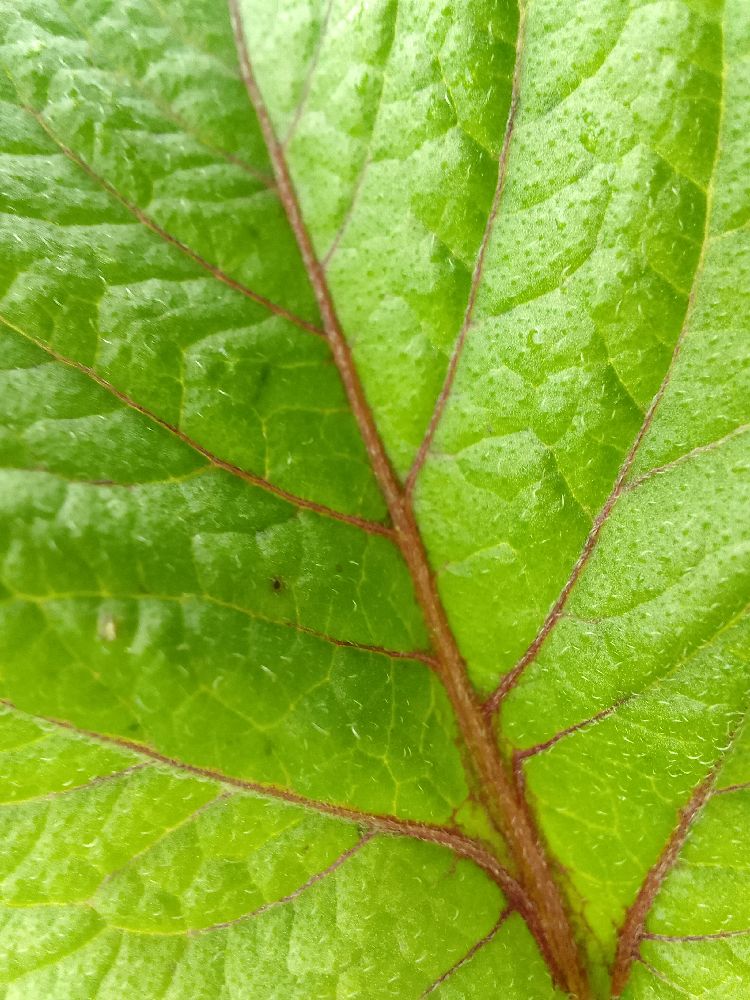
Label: Healthy